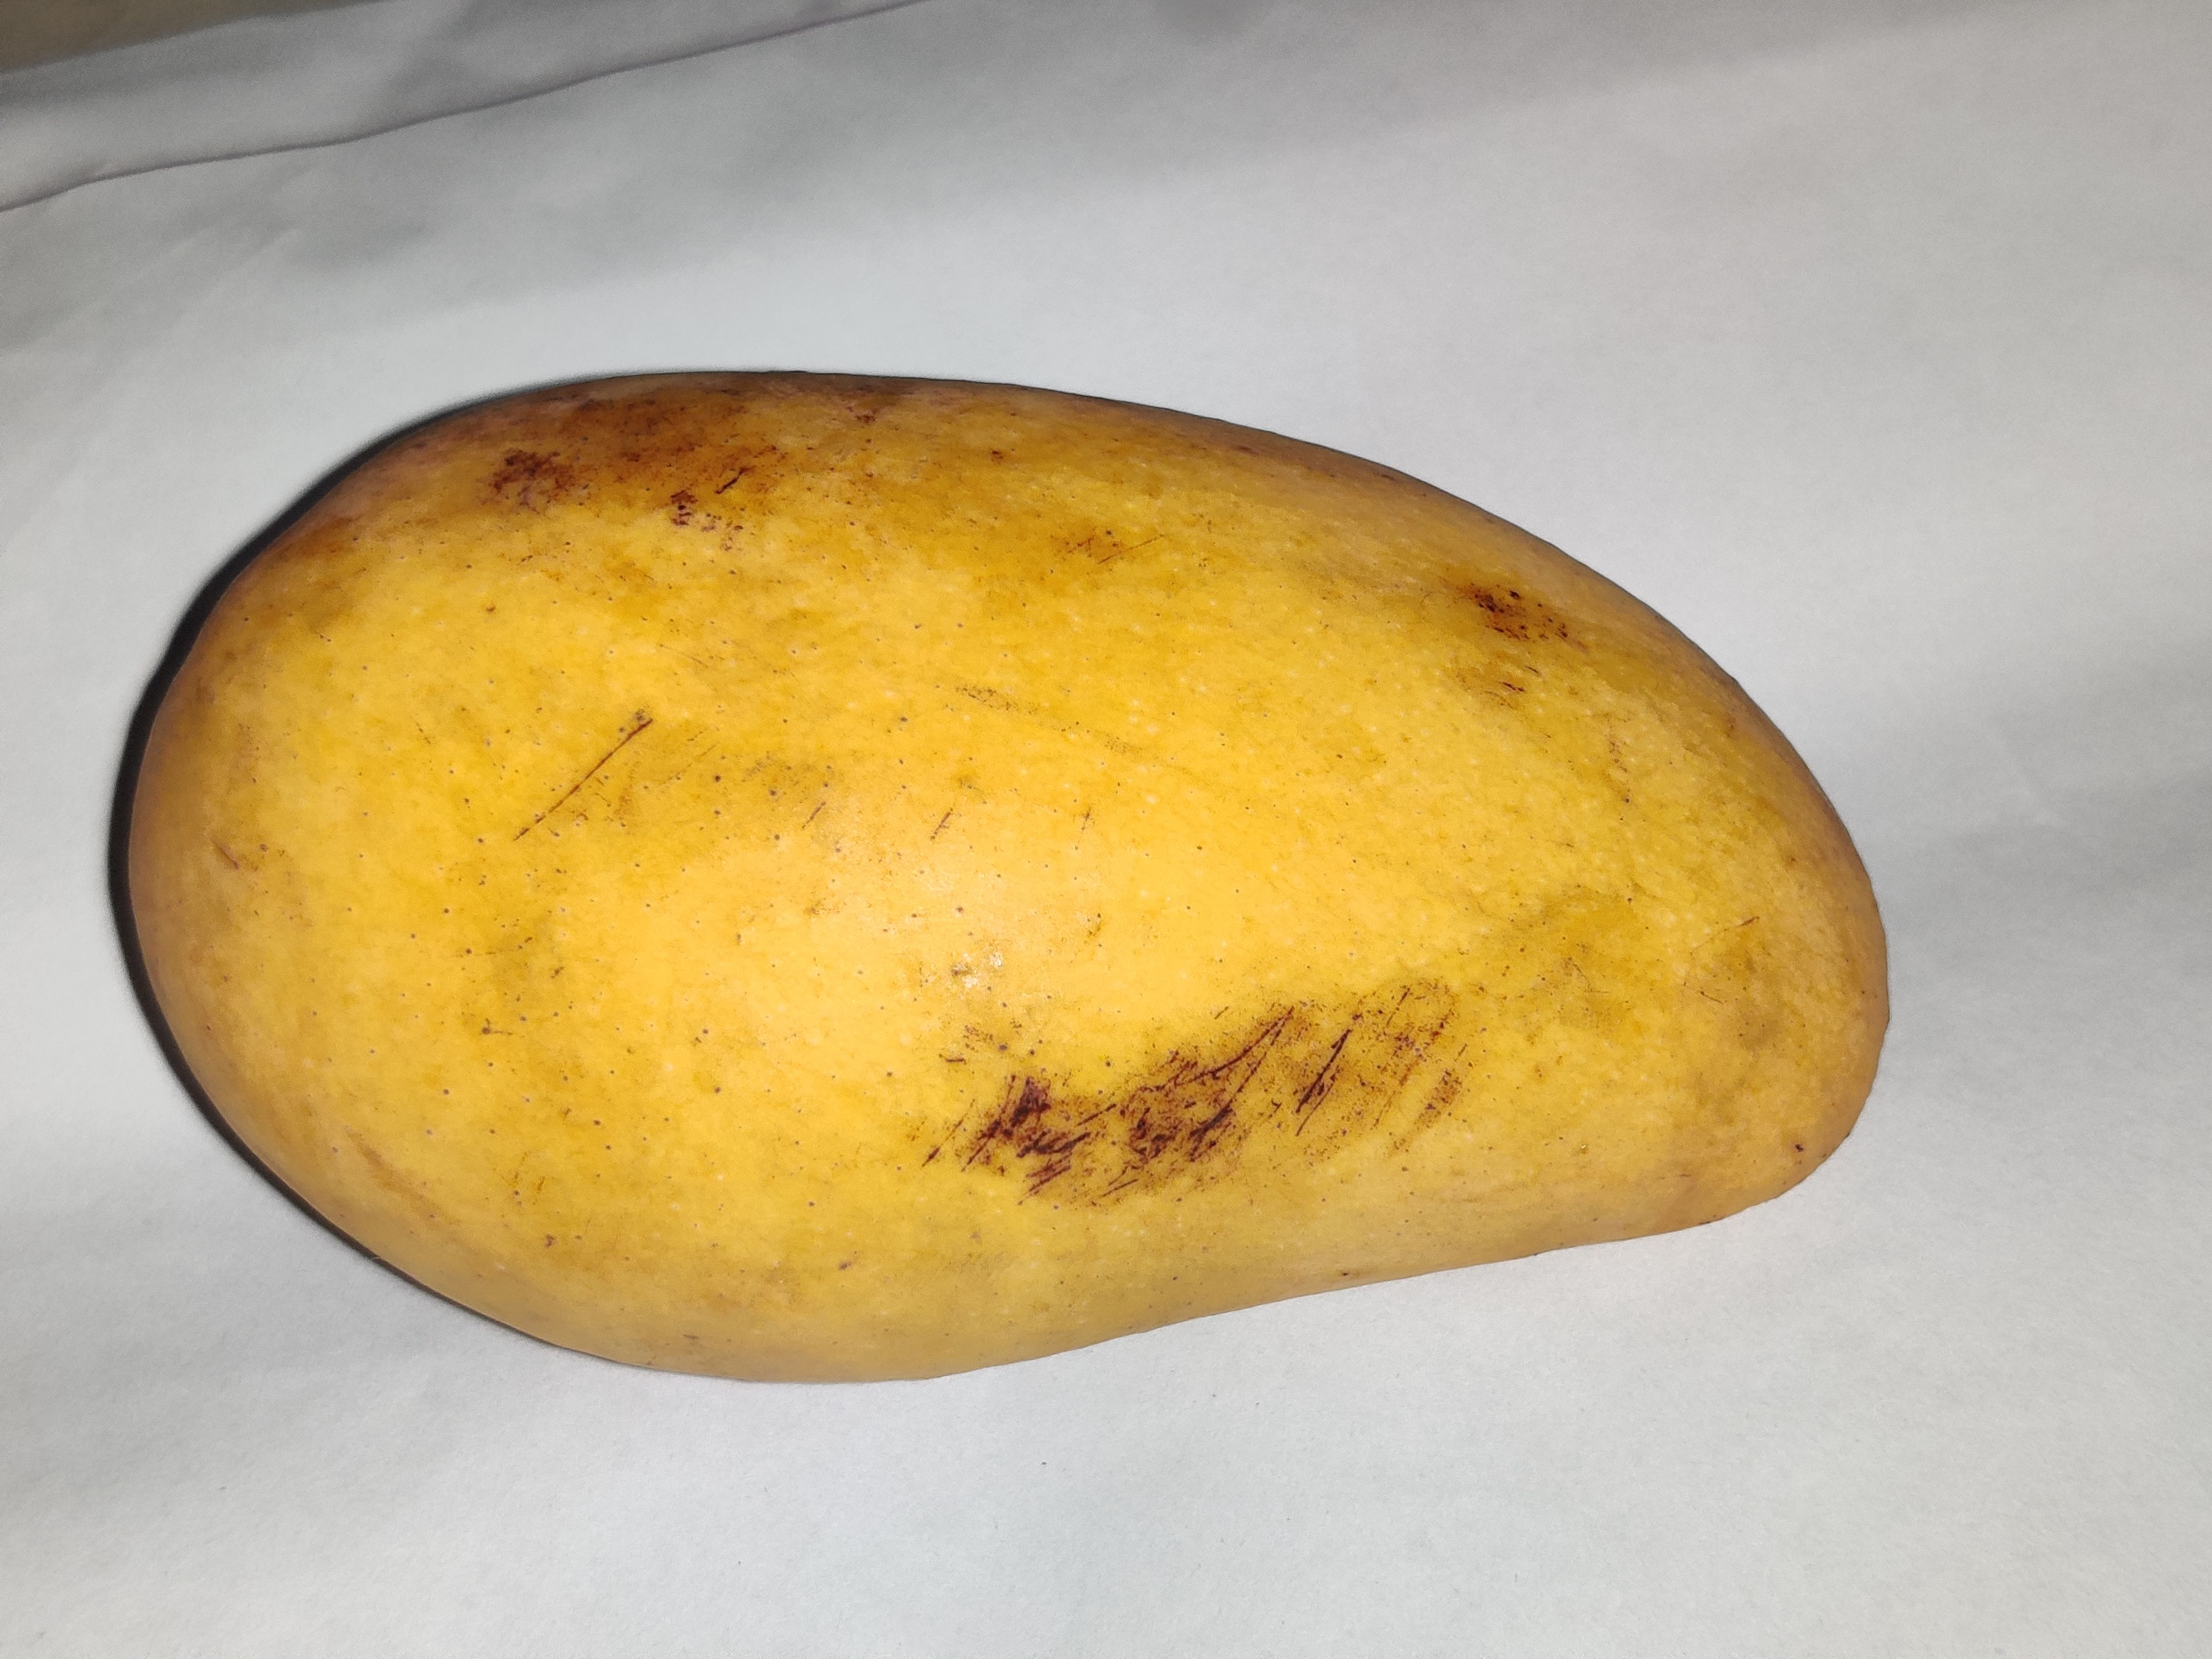
Fruit: mango
Grade: 2nd-grade